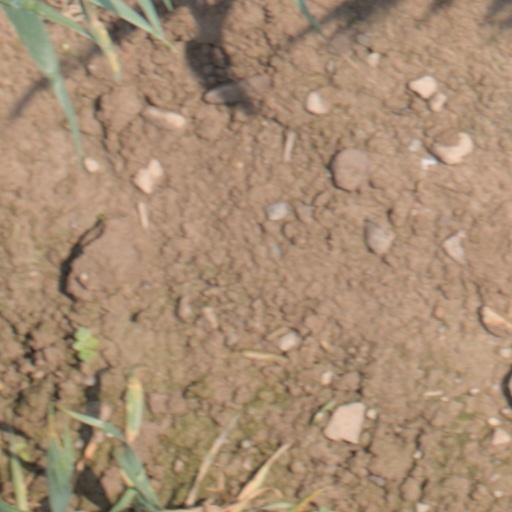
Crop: wheat